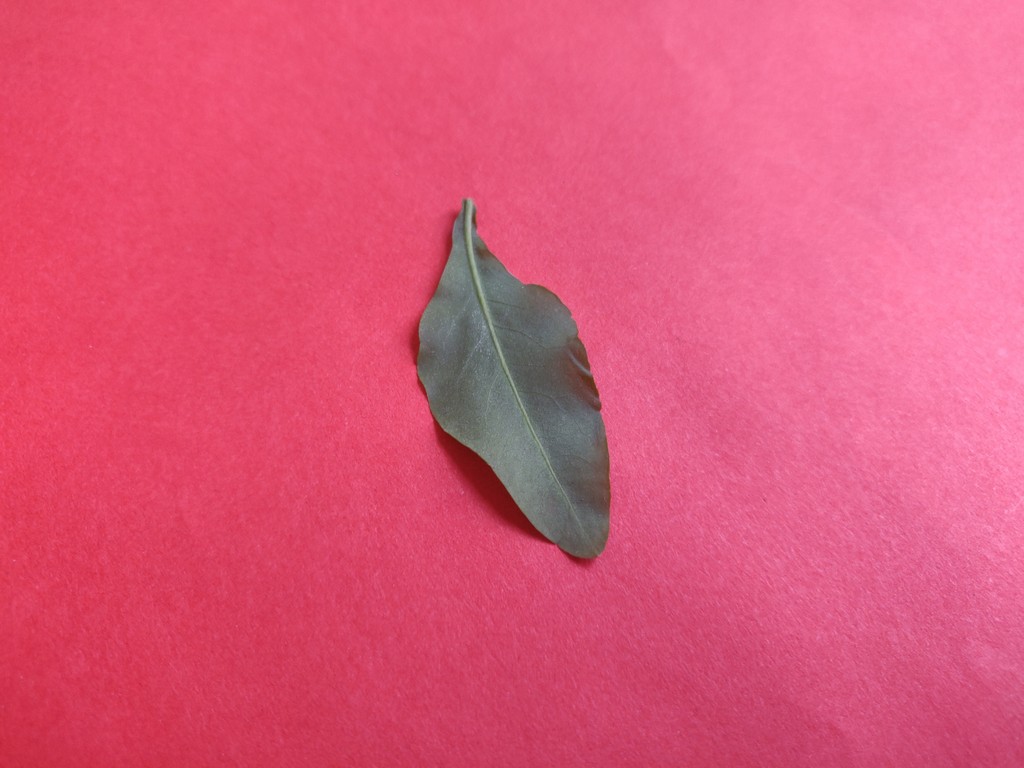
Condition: Healthy
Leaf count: single
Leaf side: back